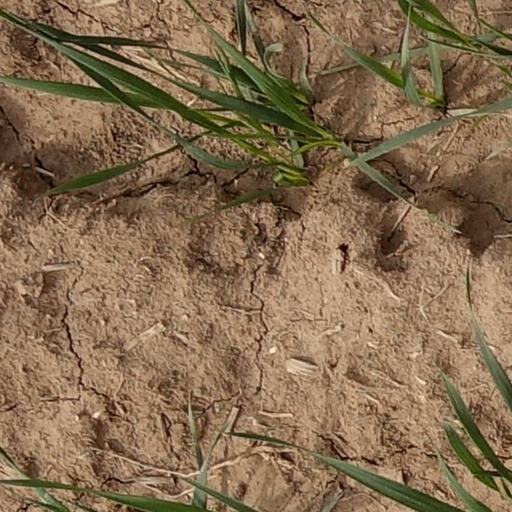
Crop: wheat